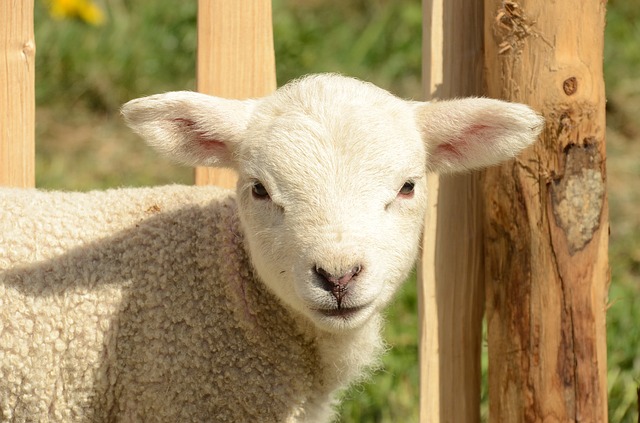
Label: pecora